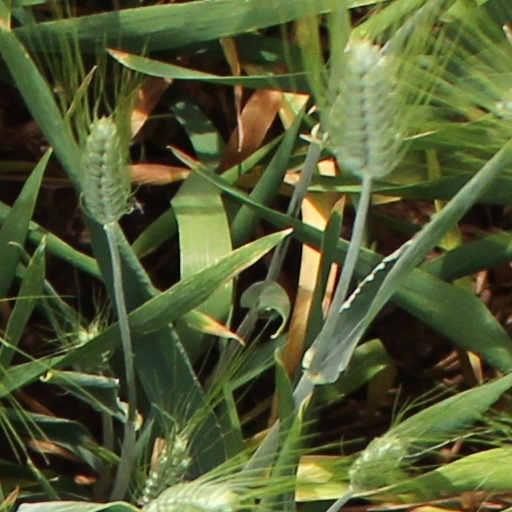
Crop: wheat